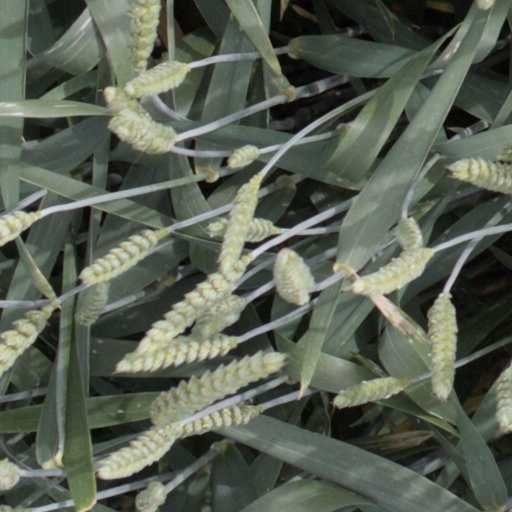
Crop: wheat